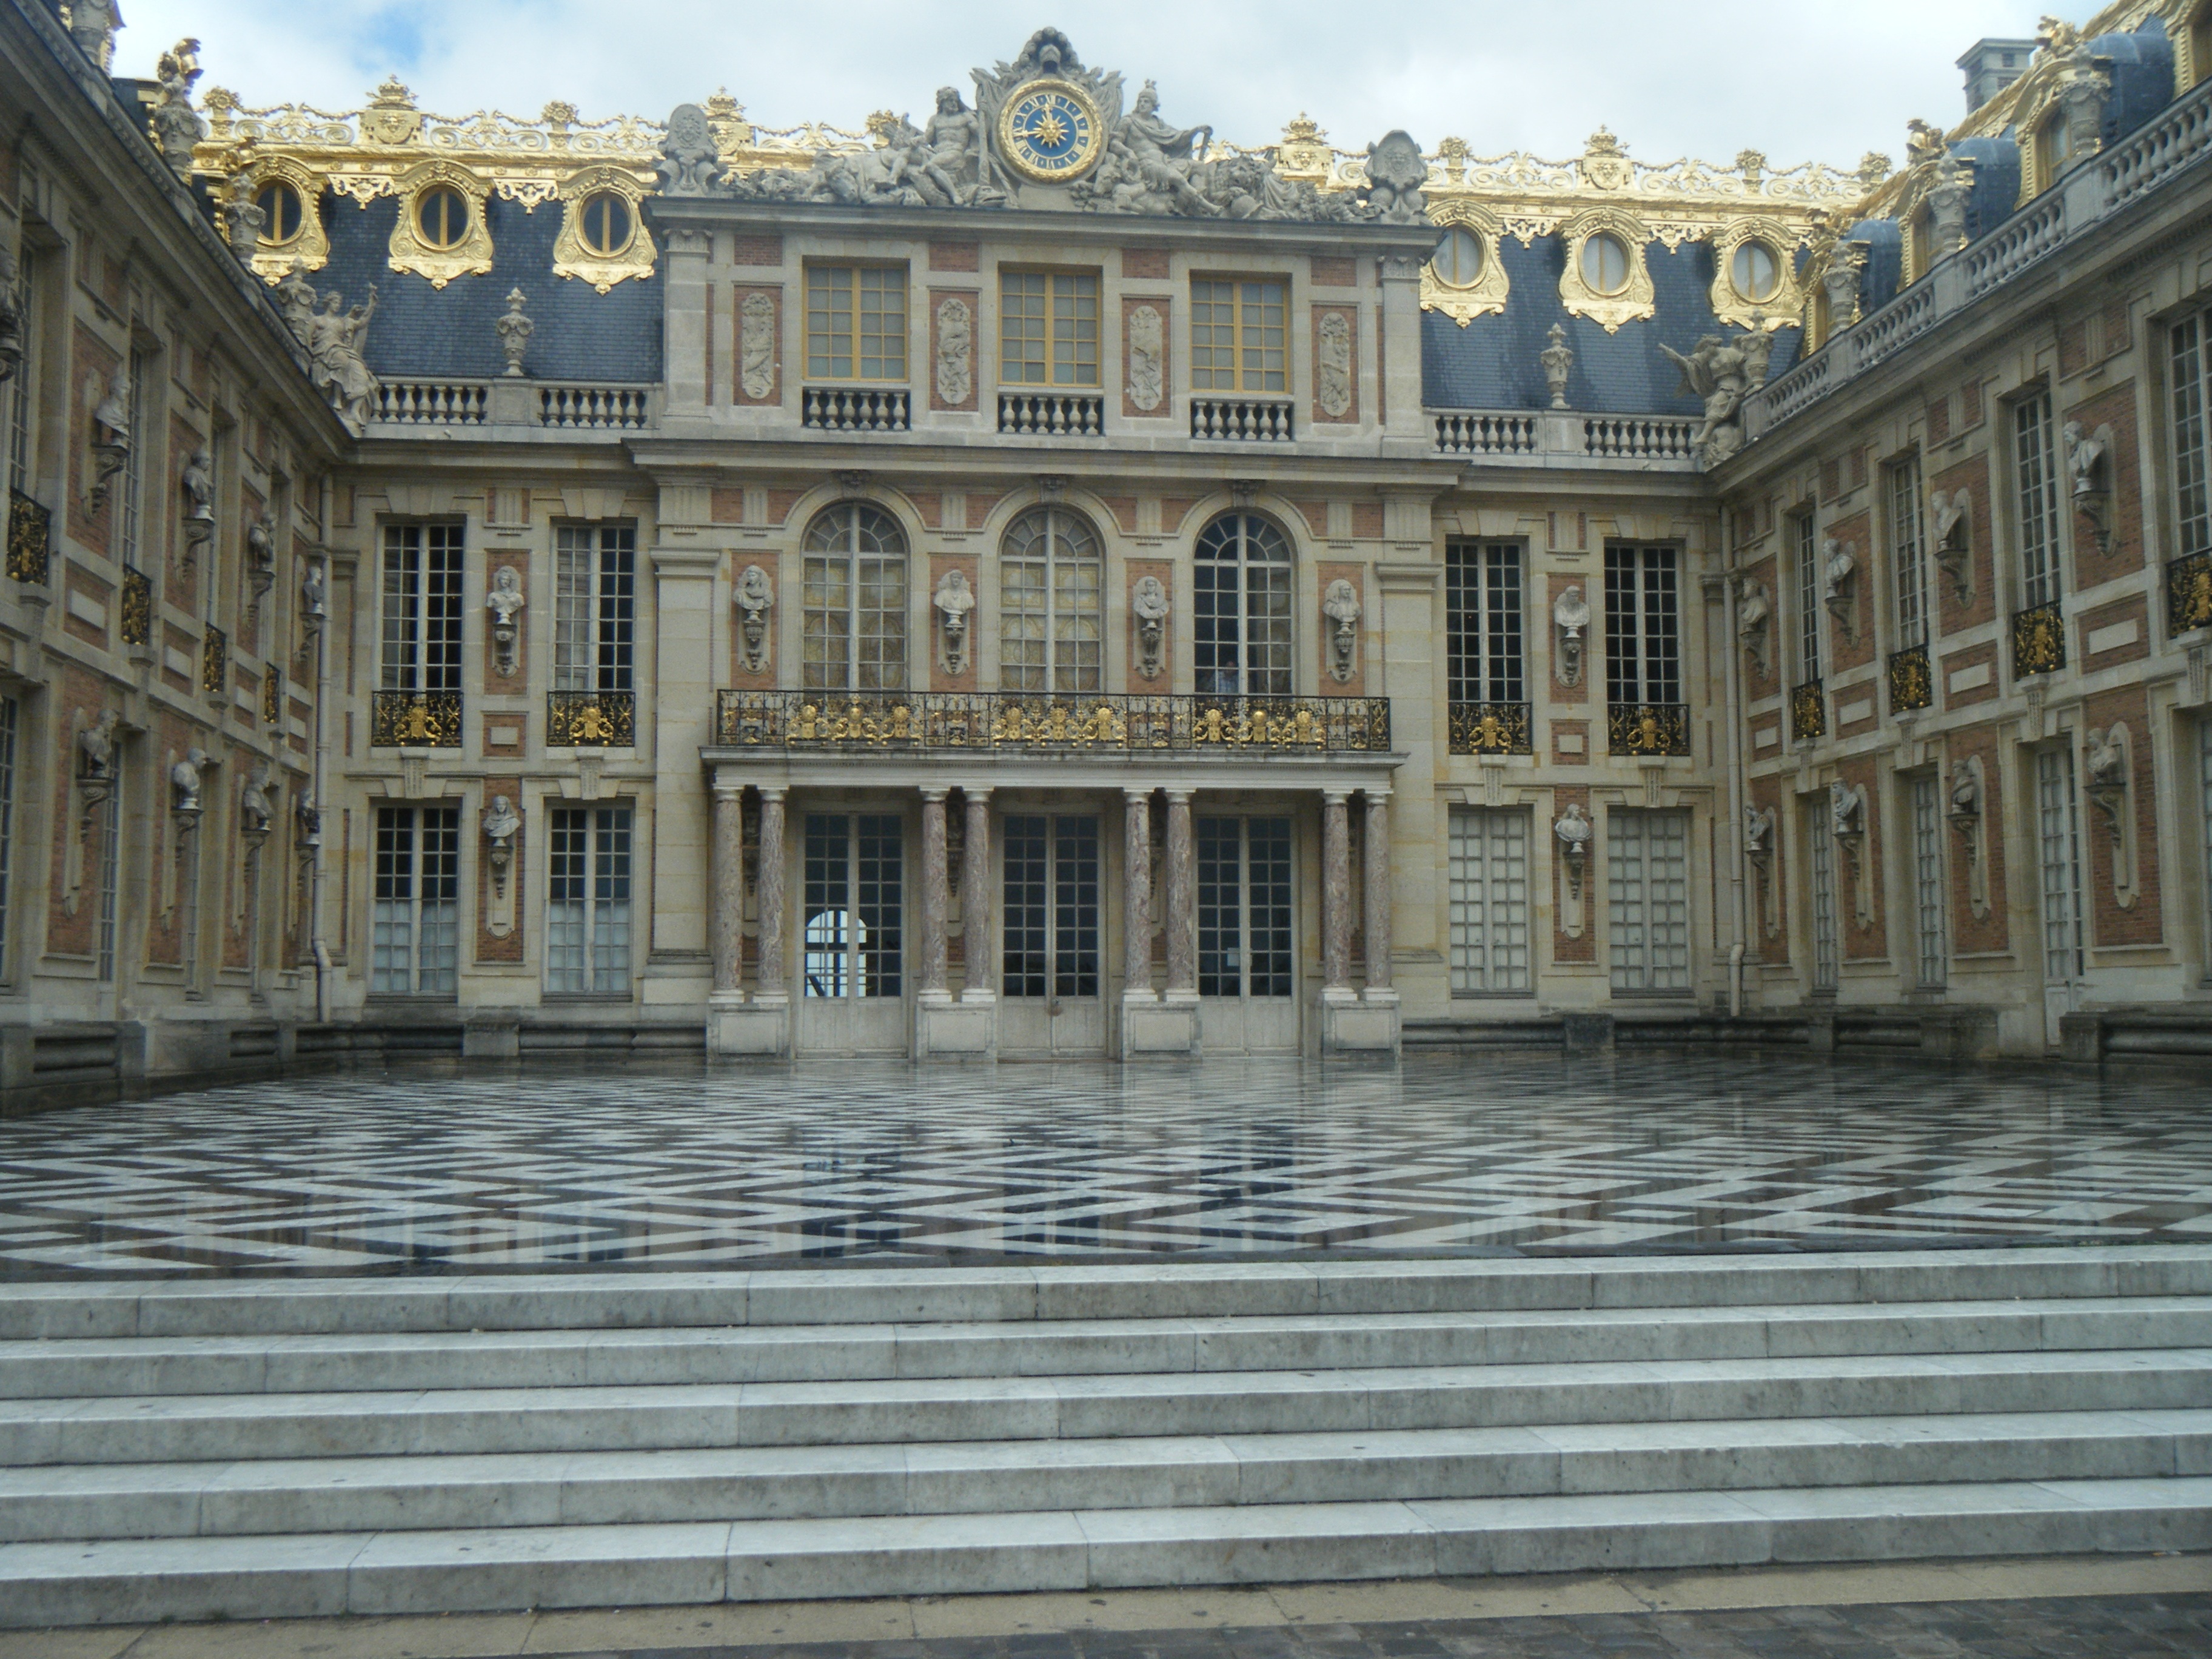
architecture, building, palace, monument, france, plaza, square, landmark, facade, sculpture, rule, courtyard, gold, history, town square, unesco, estate, versailles, kings, ornaments, decorating, monarchy, splendor, aristocracy, the palace, monarchs